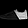
Label: Sneaker